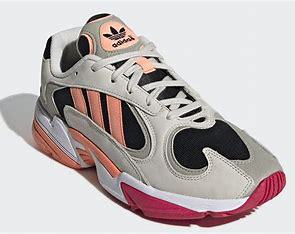
Brand: Adidas
Model: Yung 1